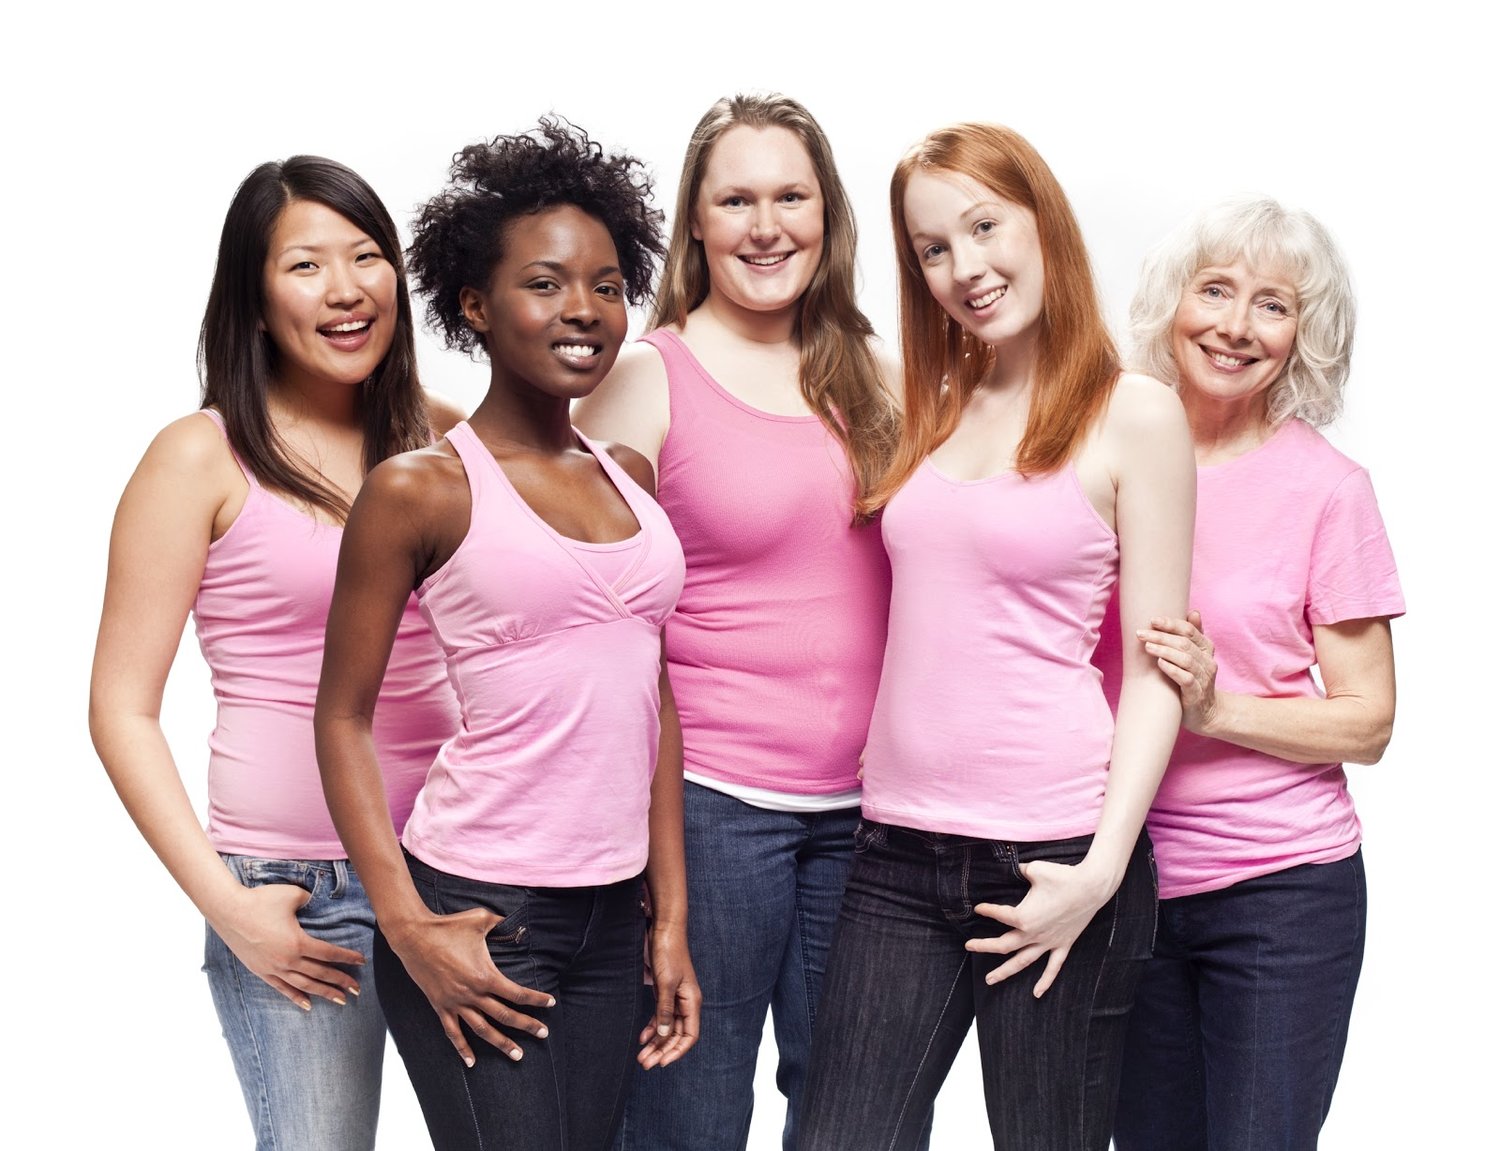
Gender: women